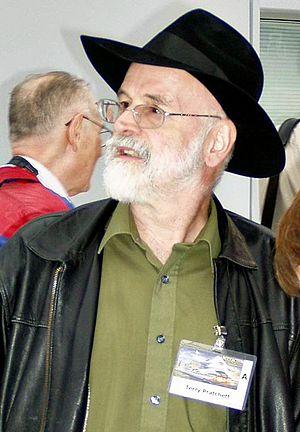
Terry Pratchett [ˈtɛɹi ˈpɹæt͡ʃɪt] est un écrivain britannique né le 28 avril 1948 à Beaconsfield et mort le 12 mars 2015 à Broad Chalke. Il est principalement connu pour ses romans de fantasy humoristique prenant place dans l'univers du Disque-monde, dans lequel il détourne les canons du genre pour se livrer à une satire de divers aspects de la société contemporaine.